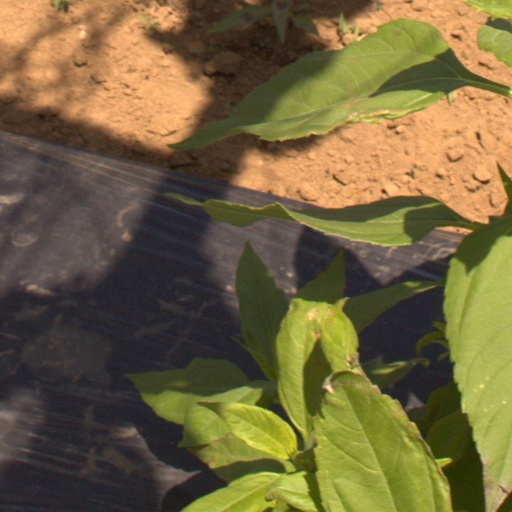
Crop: Jerusalem artichoke